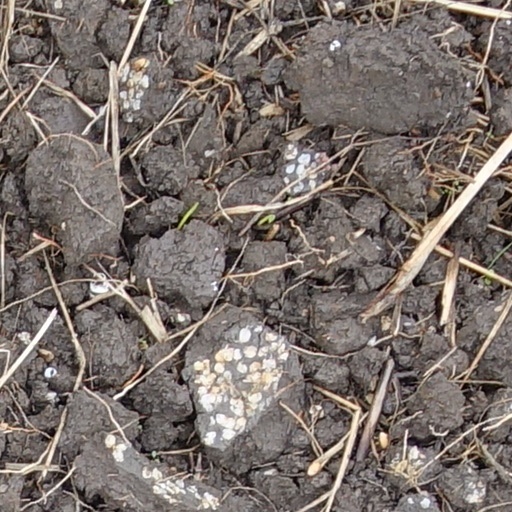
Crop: wheat